Mendeed

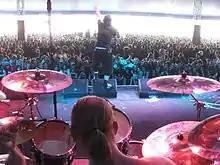
Mendeed live at Download festival

Mendeed was a Scottish heavy metal band formed in Dumbarton, in 2000 and disbanded in 2007.